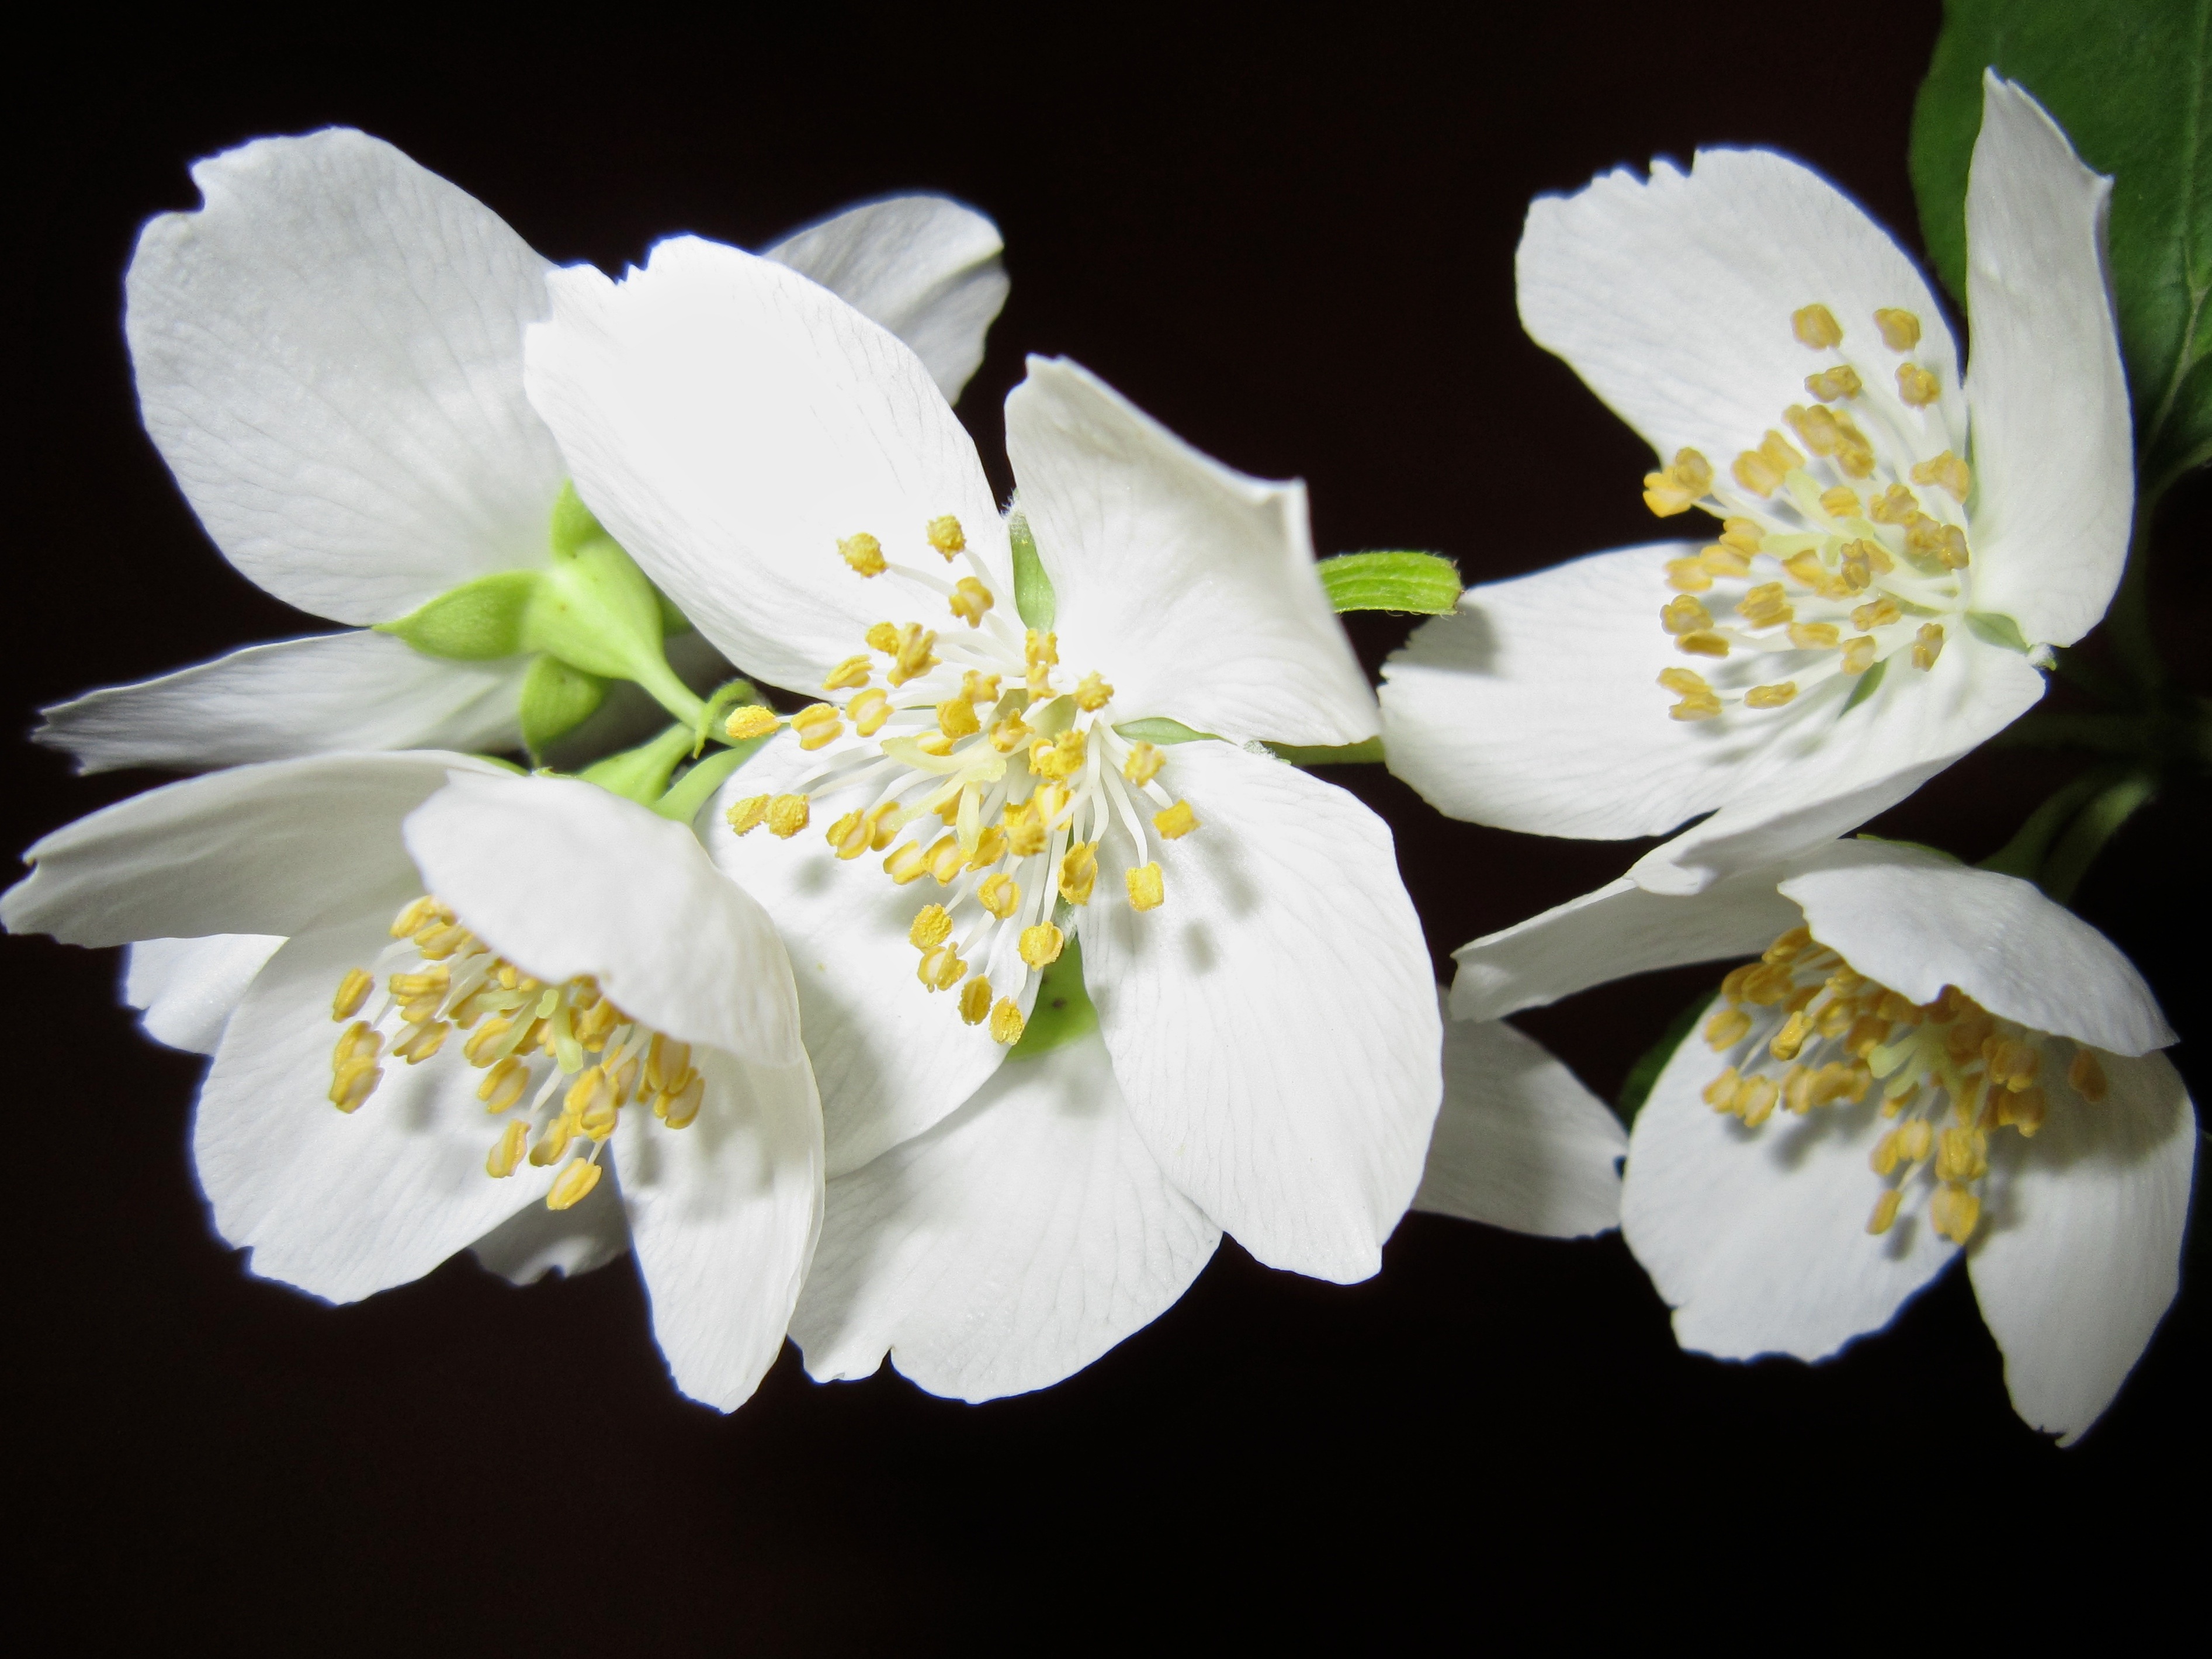
branch, blossom, plant, white, photography, flower, petal, aroma, bush, macro, botany, yellow, flora, wildflower, close up, beautiful, tender, macro photography, jasmine, flowering plant, land plant